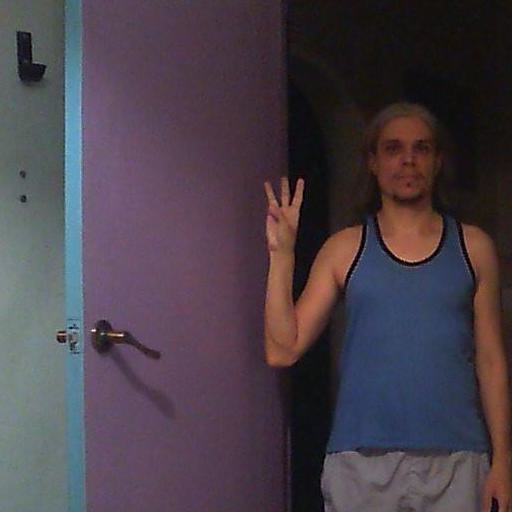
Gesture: three